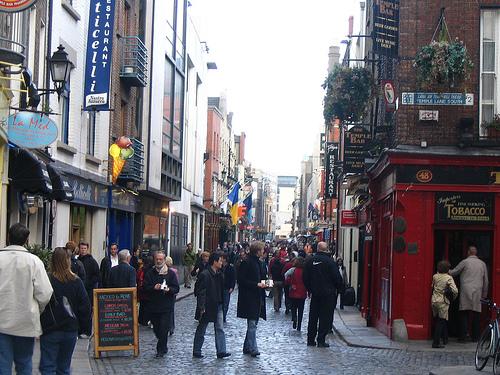
Weather: rain or strom